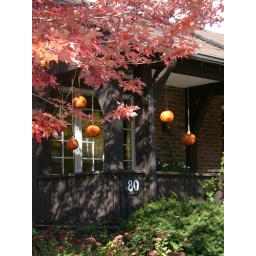
hanging pumpkins by the red tree